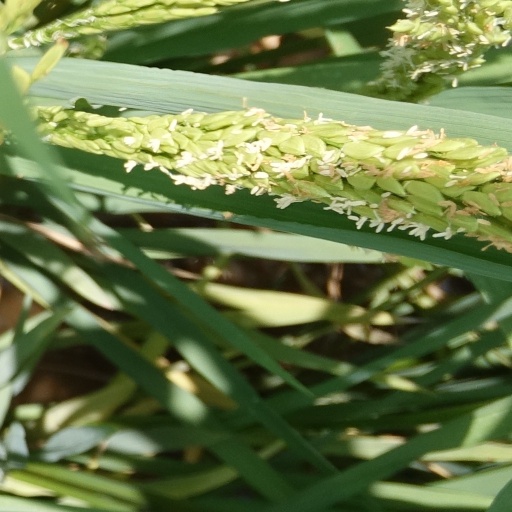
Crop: rice